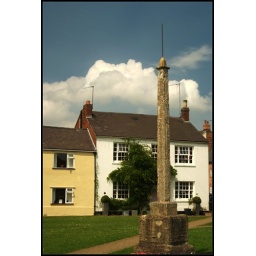
This is the market cross in Billesdon Market Place.